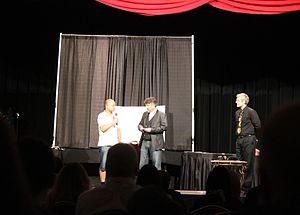
Le One Million Dollar Paranormal Challenge était une activité menée par la James Randi Educational Foundation de 1964 à 2015. La fondation invitait les gens qui prétendent posséder des pouvoirs paranormaux à les tester selon des critères scientifiques rigoureux, un résultat positif leur permettant d'empocher la prime d'un million de dollars. Plus de mille personnes ont répondu à l'appel, sans que l'une d'elles puisse satisfaire aux exigences du test.